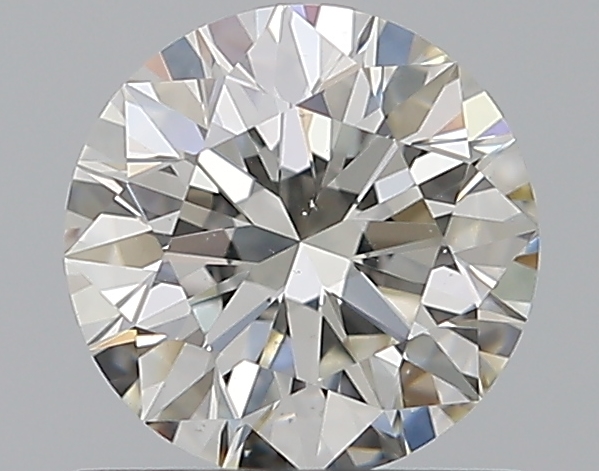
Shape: round
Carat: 0.72
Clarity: VS2
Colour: I
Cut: EX
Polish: EX
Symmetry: EX
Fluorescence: F
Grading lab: GIA
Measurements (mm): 5.7 x 5.74 x 3.58